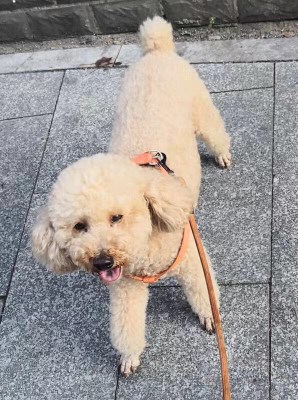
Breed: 3083-n000117-Bichon_Frise